Queen's Own Cameron Highlanders of Canada

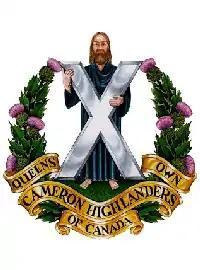
Cap badge

The Queen's Own Cameron Highlanders of Canada is a Primary Reserve infantry regiment of the Canadian Army. It is part of the 3rd Canadian Division's 38 Canadian Brigade Group and is headquartered at the Minto Armoury in Winnipeg, Manitoba. It is the oldest highland regiment in Western Canada.